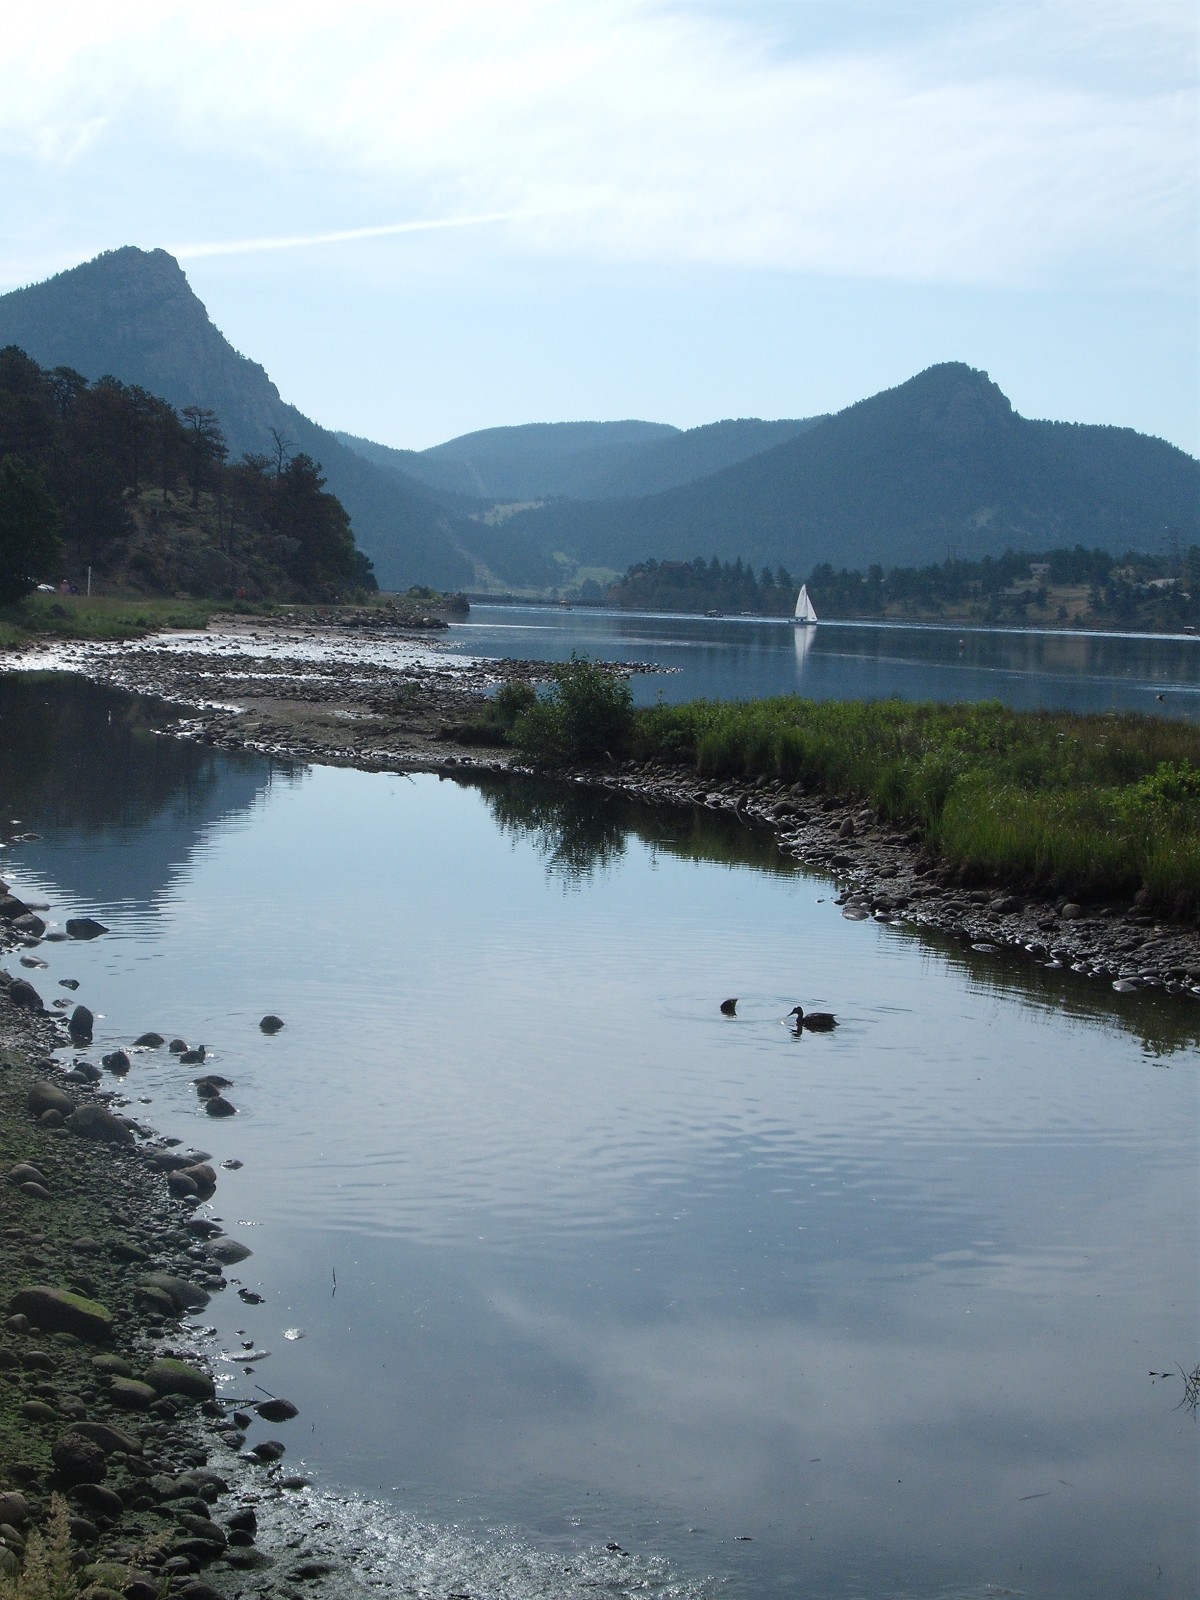
Tags: sea, nature, wilderness, mountain, lake, river, reflection, fjord, reservoir, body of water, loch